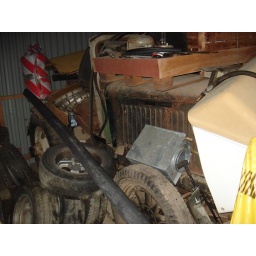
Old 1930:s Volvo truck rebuilt into a doodlebug in the 1940:s, now standing in the farmers barn for some decades.